When Night Falls on the Reeperbahn

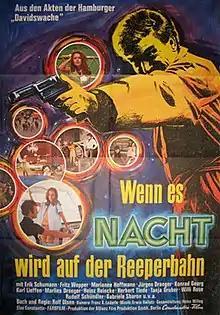
German film poster

When Night Falls on the Reeperbahn (German: Wenn es Nacht wird auf der Reeperbahn) is a 1967 West German crime film directed by Rolf Olsen and starring Erik Schumann, Fritz Wepper and Konrad Georg. It was shot at the Tempelhof Studios in Berlin and on location around Hamburg. The role played by Konrad Georg was modelled on a similar one he played in the television series "Kommissar Freytag".